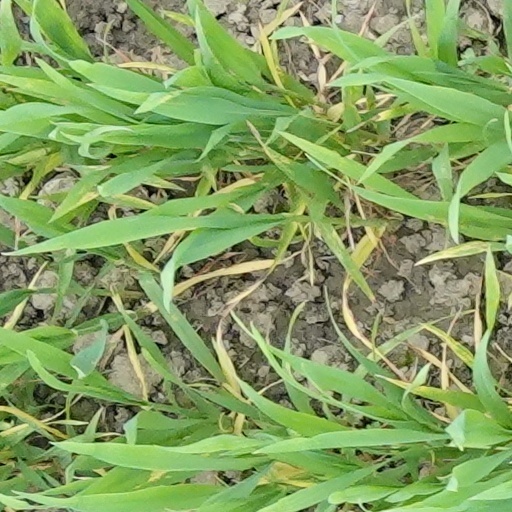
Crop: wheat